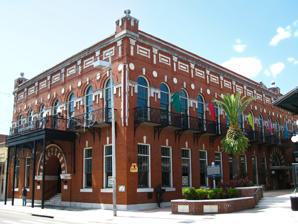
Building: El Centro Español de Tampa
Country: United States of America
Year built: 1912
For the similarly named building in West Tampa, see El Centro Español of West Tampa . United States historic place El Centro Español de Tampa U.S. National Register of Historic Places U.S. National Historic Landmark U.S. National Historic Landmark District Contributing Property El Centro Español de Tampa, 7th Avenue, Ybor City . Show map of Florida Show map of the United States Location 1526–1536 East 7th Avenue Tampa, Florida , US Coordinates 27°57′36.91″N 82°26′32.22″W / 27.9602528°N 82.4422833°W / 27.9602528; -82.4422833 Area 1 acre (0.40 ha) Built 1912 Architect Francis J. Kennard Architectural style French Renaissance Revival with Moorish and Spanish influences Part of Ybor City Historic District ( ID74000641 ) NRHP reference No. 88001823 Significant dates Added to NRHP June 3, 1988 Designated NHL June 3, 1988 Designated NHLDCP December 4, 1990 El Centro Español de Tampa is a historic building in the Ybor City neighborhood of Tampa , in the U.S. state of Florida.  Built as an ethnic and cultural clubhouse in 1912, the red brick structure situated at 1526–1536 East 7th Avenue is today part of a shopping and entertainment complex. It remains one of the few surviving structures specific to Spanish immigration to the United States during the late 19th and early 20th centuries, a legacy which garnered the Centro Español building recognition as a U.S. National Historic Landmark (NHL) on June 3, 1988. El Centro Español de Tampa is one of two individual structures within Hillsborough County to be so designated. The historic and cultural significance of El Centro Español de Tampa was noted well before the announcement of its NHL status.  As early as 1974, the building was included by the National Register of Historic Places as one of the Contributing Properties within the Ybor City Historic District .  The building remains an important component of the district , which on December 4, 1990, gained more distinct recognition as a National Historic Landmark District. It is now home to Jason Fernandez 's restaurant Carne. History El Centro Español de Tampa Moorish styled front entry See also: History of Ybor City Immigrants from Spain (including some by way of Cuba ) to the bustling factory town of Ybor City in 1891 established El Centro Español as the first of several ethnic social club and mutual aid society organizations. El Centro Español served as the organizational model for its later counterparts such as El Centro Asturiano , El Circulo Cubano , L'Unione Italiana, and others. These clubs grew to play vital roles in Ybor City's development and were of particular importance in welcoming and orienting new arrivals to the immigrant community. In exchange for membership dues, they offered not only social, cultural, and recreational opportunities, but educational programs and health care. El Centro Español in 1904 went so far as to build their own hospital, the Sanatorio del Centro Español, which was in its day among the top medical facilities in Florida. The organization's first clubhouse, an ornately constructed frame structure flanked by two towers, was built in 1892 on the site of the present Centro Español building, and featured a theater, dance hall, canteen, soda fountain, and classrooms, where English courses were offered. The club's membership expanded rapidly, surpassing 2,600 people by 1908, and soon after outgrew their facility.  The club replaced their original clubhouse with the building today known as El Centro Español de Tampa in 1912.  In the same year, the organization established a second clubhouse, El Centro Español de West Tampa , to serve the Spanish population of West Tampa . After several decades of prosperity and growth, El Centro Español and the other area social clubs entered a period of decline.  Factors such as Prohibition , the Great Depression , and restrictions in immigration curtailed the influx of potential new membership, and sent much of the area's existing population looking for work elsewhere.  By World War II, much of the organization's roles in terms of health care and social welfare were absorbed by government and private interests.  The membership base declined further as the now second and third generation Spanish-Americans more freely interacted with the rest of the population and more closely identified with American culture. In 1983, the organization consolidated their remaining membership to the West Tampa clubhouse, and the Centro Español de Tampa building was sold. After sitting vacant for several years, it was restored in 2010 and now houses Ghost Party Haunted Tours. The West Tampa clubhouse houses The Hillsborough Education Foundation and its Teaching Tools for Hillsborough Schools program. Historical Marker Architecture The Centro Español building was designed by Francis J. Kennard , an architect who was responsible, either solely or in part, for many Tampa Bay area structures now considered to be of historic importance, including Hillsborough High School , St. Andrews Episcopal Church , and the Belleview-Biltmore Hotel . Kennard employed the French Renaissance Revival style in his design for the building, with heavy influence from Moorish Revival and Spanish Mediterranean Revival styles. The structure features masonry construction of red brick with white stone accents.  The shape is a basic rectangle, exposed on all but the west side, consisting of a 2 + 1 ⁄ 2 -story-tall main block, with an attached rear wing of 3 + 1 ⁄ 2 stories.  The building's south facade along 7th Avenue features an arched main entrance in Moorish style with cast-iron trim.  The long, east facade resembles a palazzo , an effect commonly utilized in Renaissance Revival designs, and also incorporates the use of cast-iron balconies. See also El Centro Español of West Tampa Centro Asturiano de Tampa Circulo Cubano de Tampa The Mutual Aid Societies of Ybor City Ybor City Historic District References